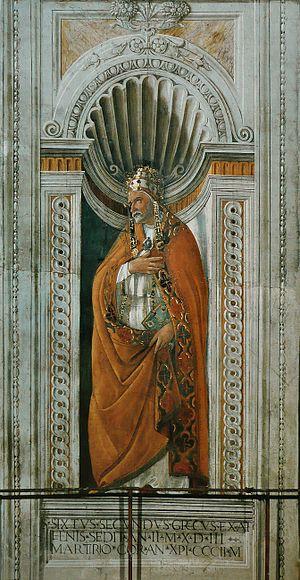
Saint Augustin dans son cabinet de travail est une fresque réalisée aux environs de 1480 dans l'Église Ognissanti de Florence.